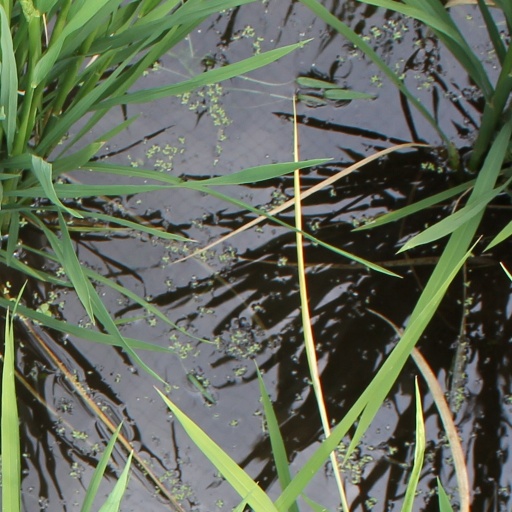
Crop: rice